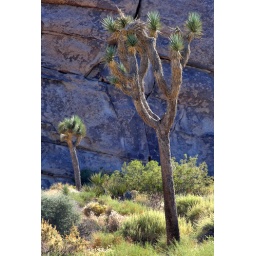
Two trees pictured against a rock face in Joshua Tree National Park.